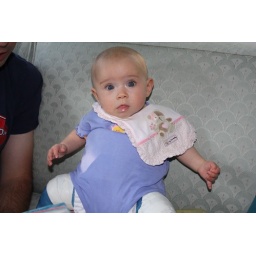
Bean is surprised to learn that the cat in the hat came back